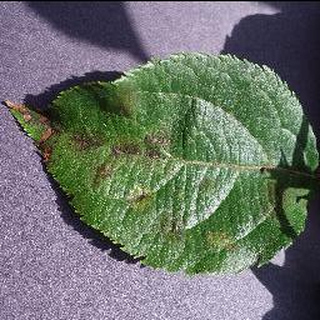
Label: apple_apple_scab